Seveux-Motey

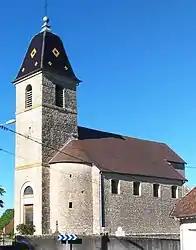
The church in Motey

Seveux-Motey is a commune in the Haute-Saône department in the region of Bourgogne-Franche-Comté in eastern France. It was established on 1 January 2019 by merger of the former communes of Seveux (the seat) and Motey-sur-Saône.